Pistachio oil

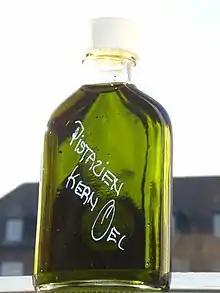
Pistachio oil

Pistachio oil is a pressed oil, extracted from the fruit of "Pistacia vera", the pistachio nut.